Third-party and independent candidates for the 2016 United States presidential election

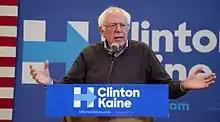
Sanders campaigning for Hillary Clinton at Nashua Community College in October 2016.

Several grassroots campaigns to elect Bernie Sanders President as a write-in candidate were established on social media in the run-up to the United States presidential election. Though Sanders continued to campaign for Democratic nominee Hillary Clinton, supporters pointed to alleged DNC bias in the Democratic Party's presidential primaries against Sanders, and Clinton's email scandal, and continued to support him. Both Clinton and Donald Trump would have had to win less than the required 270 electoral college votes for Sanders to have denied either candidate the presidency, and for the election to be passed to the House of Representatives - thus the initial write-in campaign around Vermont, offering only 3 electoral college votes, was unsuccessful. The campaign expanded to include all 12 eligible states (one of which listed Sanders as an official write-in candidate), and relied on states such as California, with a high electoral college vote count and large support for Sanders, to be successful in denying both Trump and Clinton. He has received over 100 thousand popular votes and one electoral vote. Two other electoral votes were disallowed.